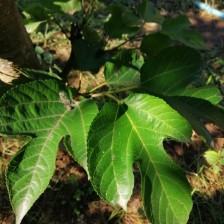
Variety: RedKing